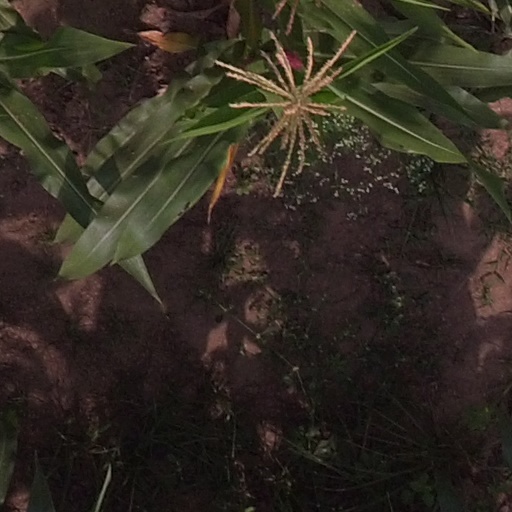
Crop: maize; corn